No. 208 Radar Station RAAF

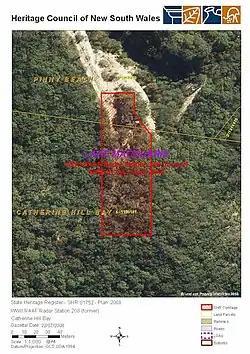
Heritage boundaries

No. 208 Radar Station RAAF is a heritage-listed former Royal Australian Air Force (RAAF) radar station at Mine Camp at Catherine Hill Bay and Pinny Beach, both in City of Lake Macquarie, New South Wales, Australia. It was established on 10 February 1943. The remains of the radar station were added to the New South Wales State Heritage Register on 22 July 2008.